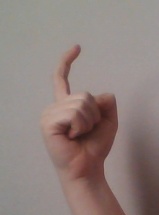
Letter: ra